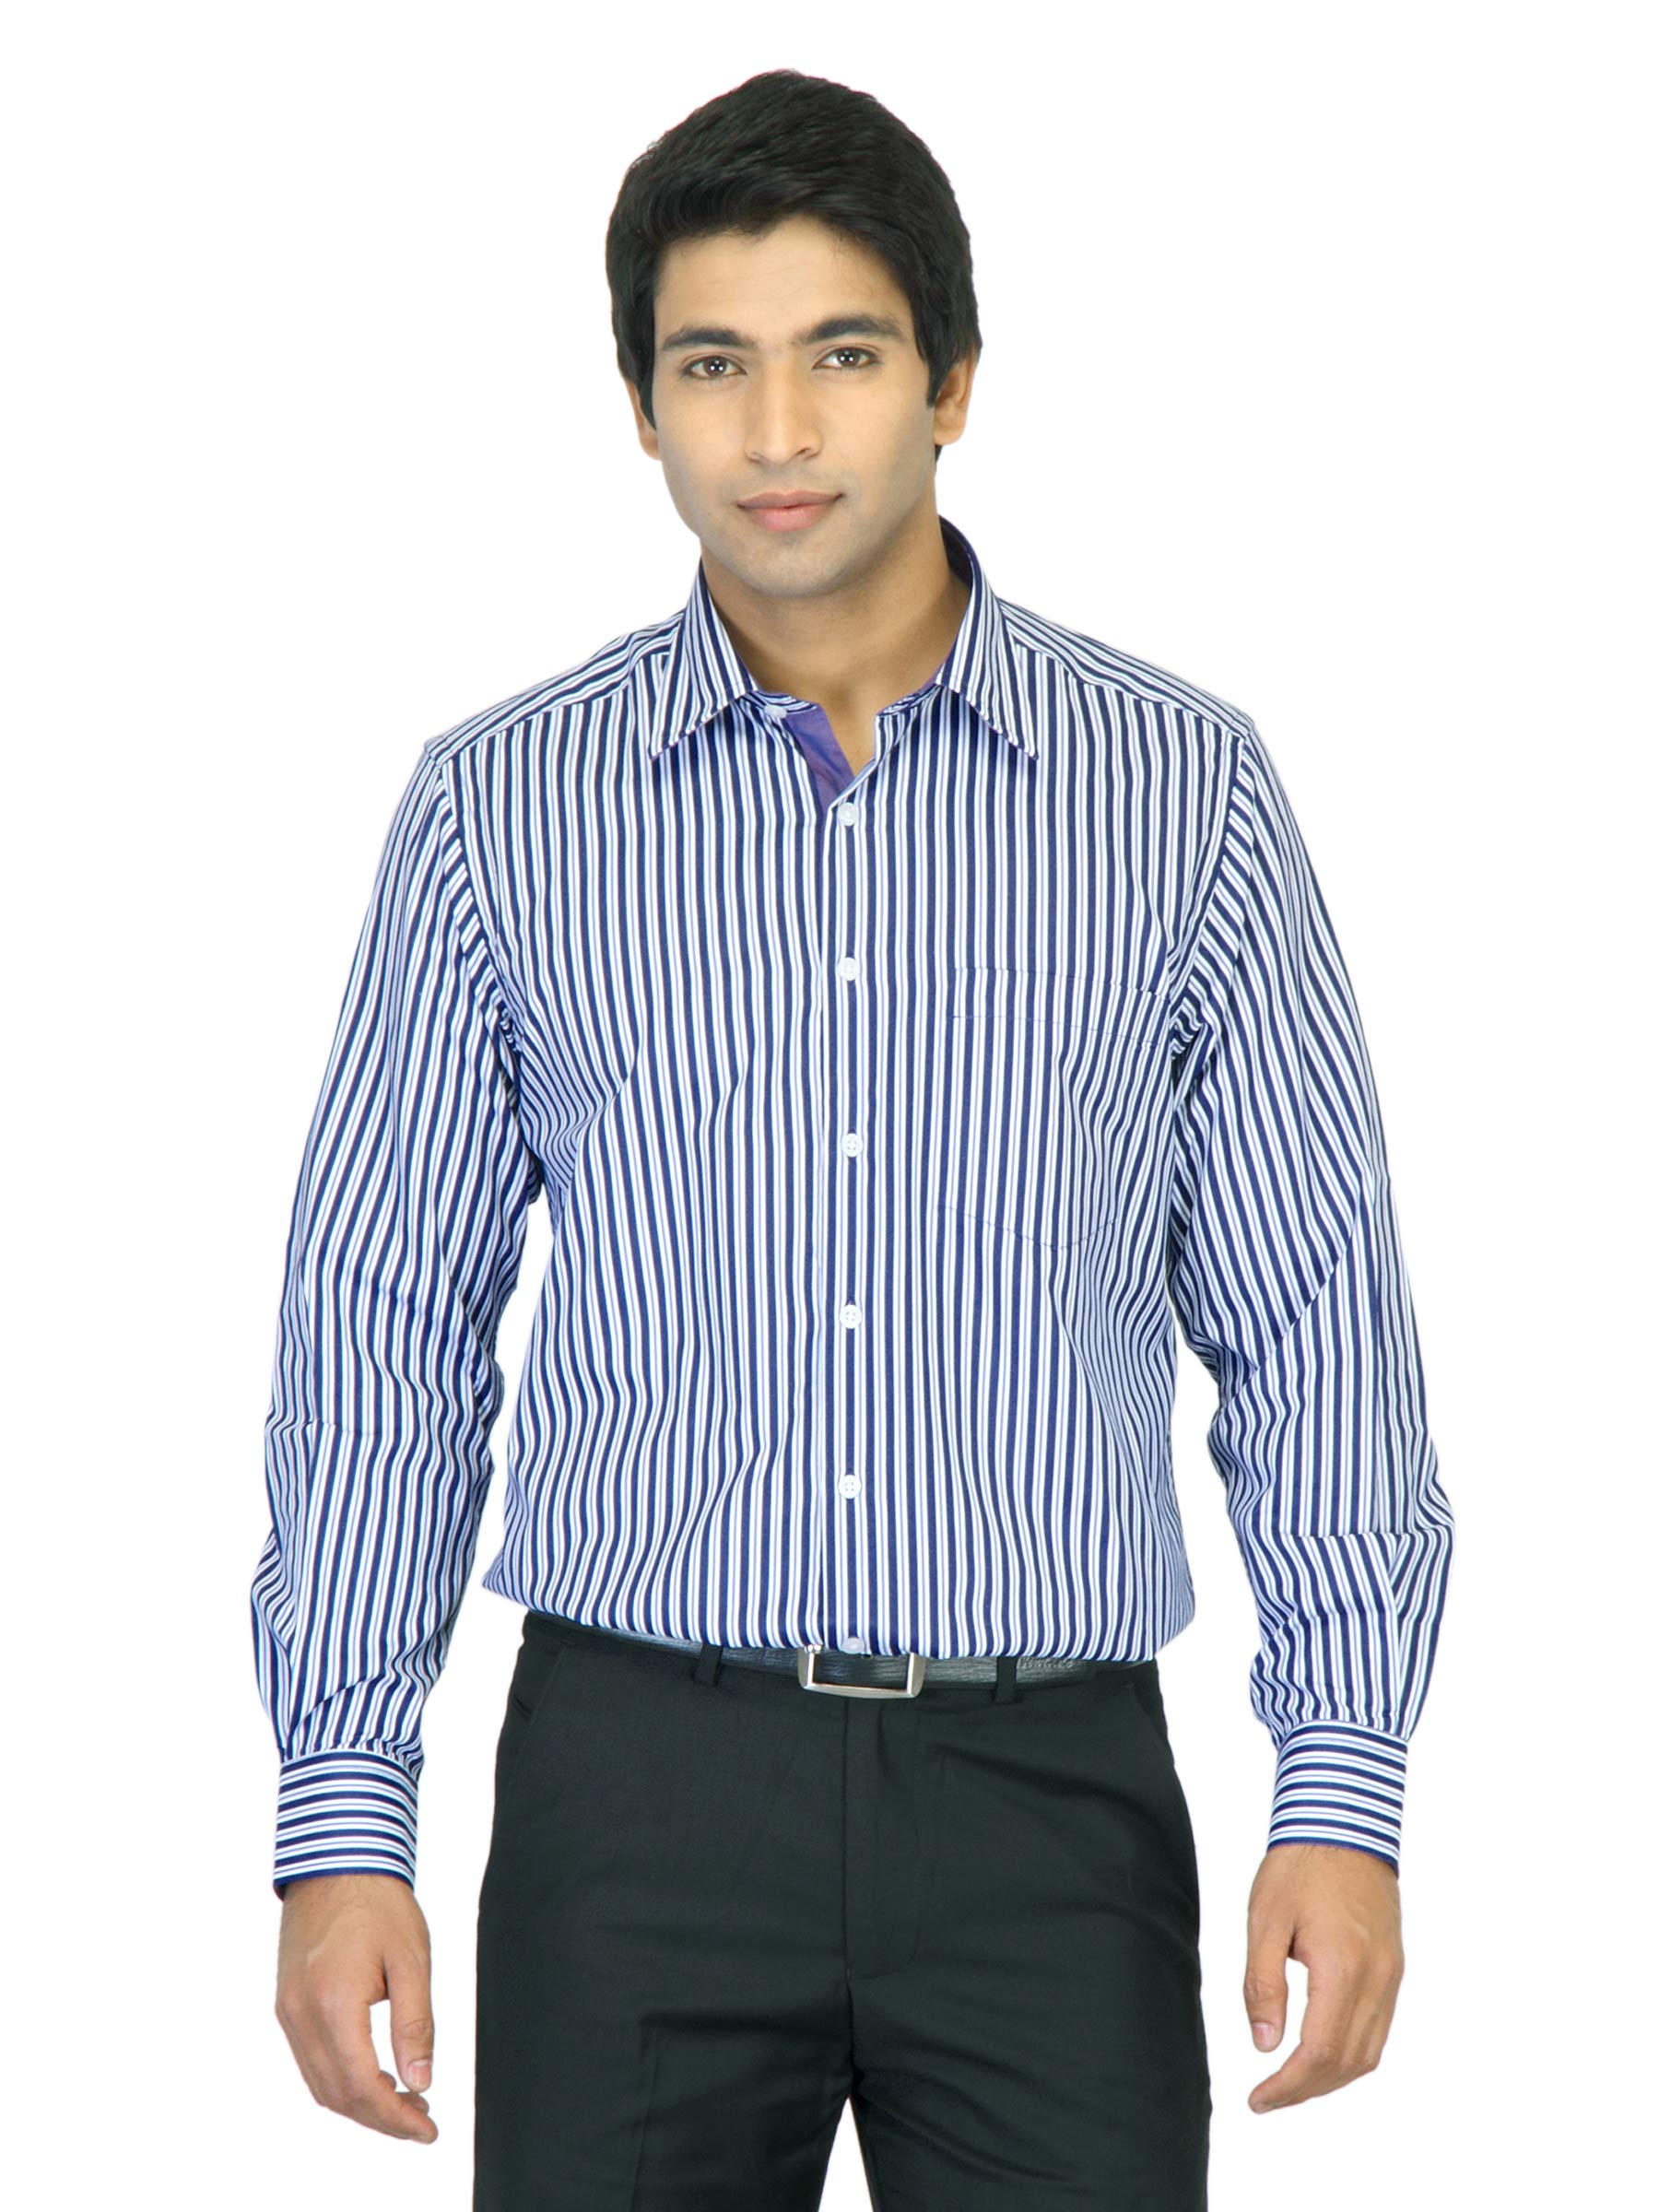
Indigo Nation Men Striped Blue Shirt
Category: Apparel / Topwear / Shirts
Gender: Men
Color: Blue
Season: Summer 2012
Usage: Formal